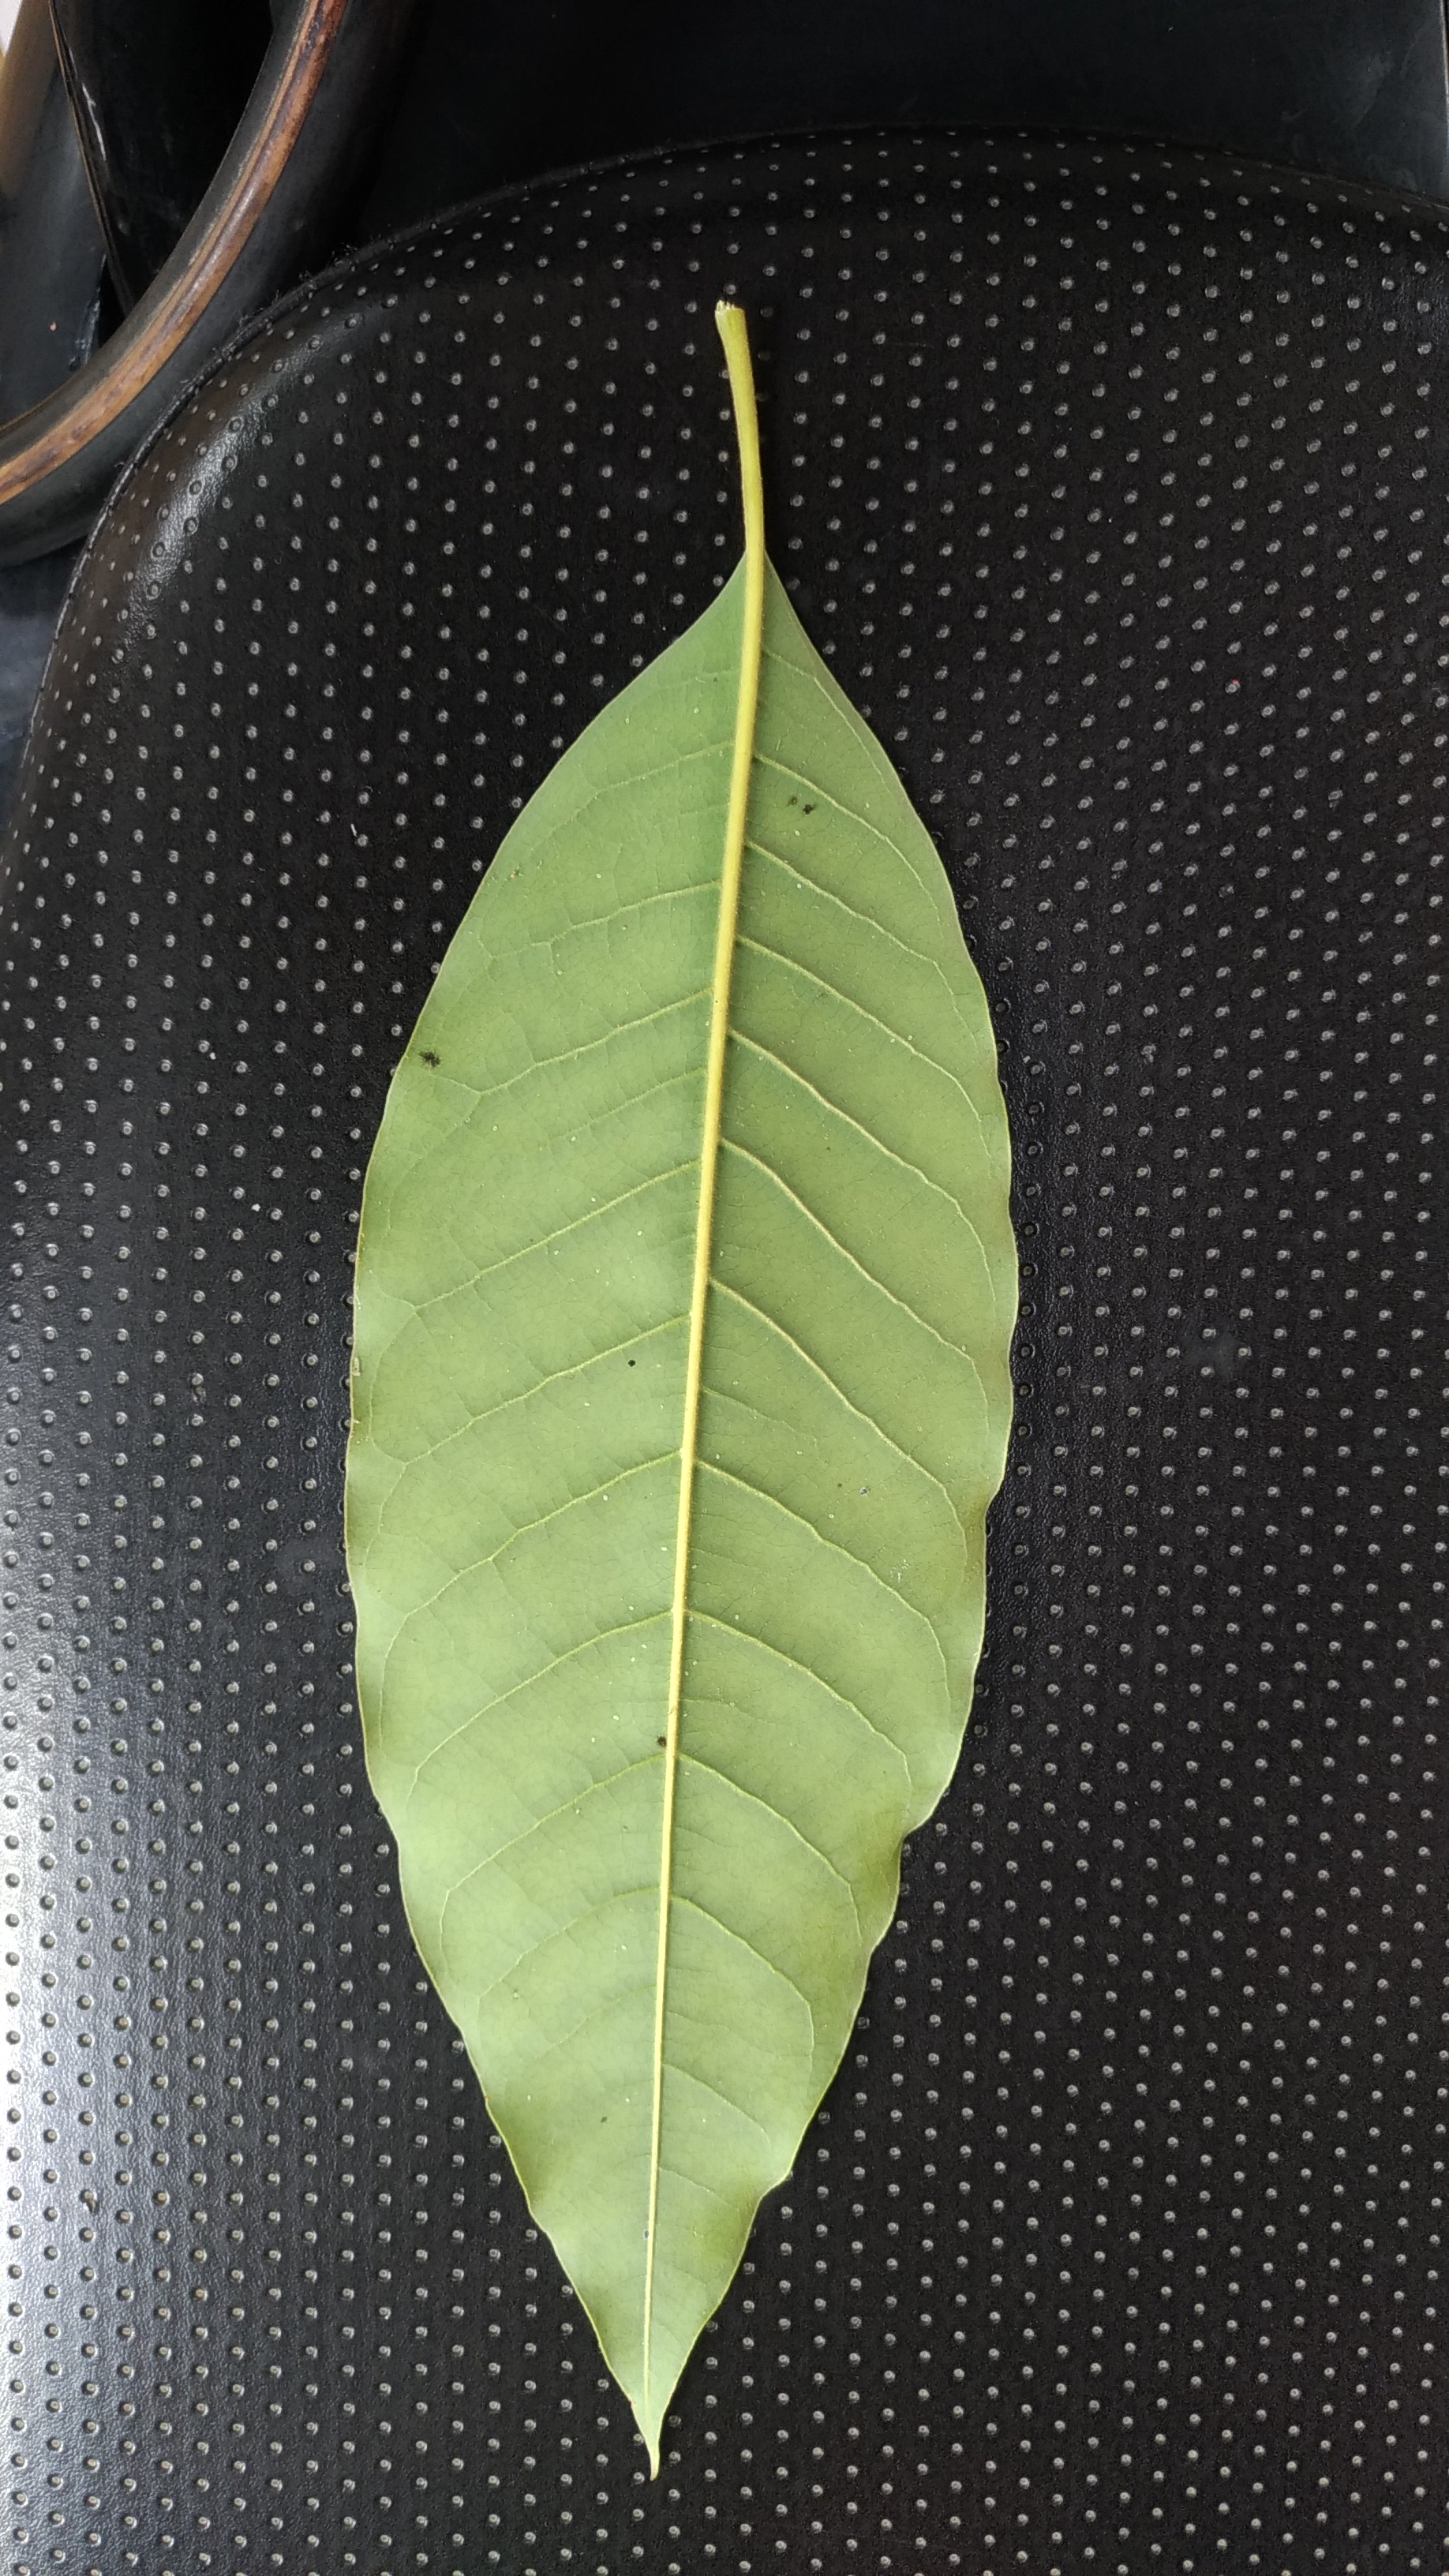
Plant: Coffee